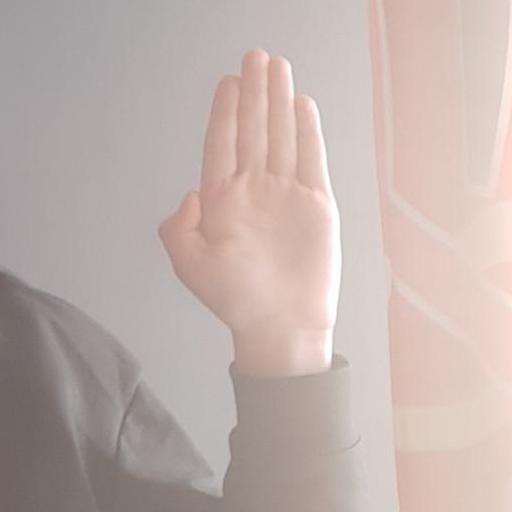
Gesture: stop